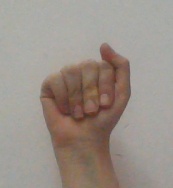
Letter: saad